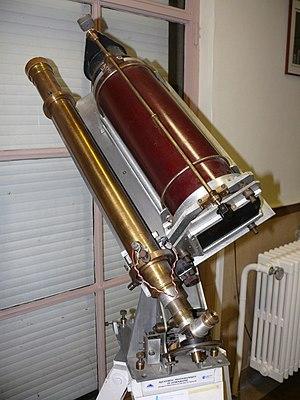
Équatorial photographique ou astrographe fabriqué à l'observatoire dans les années 1960, dans l'observatoire de Lille (Nord, France).
L'observatoire de Lille est un bâtiment consacré à l'astronomie, situé impasse de l'Observatoire à Lille. Construit en 1932 par Marcel Boudin, élève de Robert Mallet-Stevens, il a été inscrit à l'inventaire des monuments historiques en 2001.